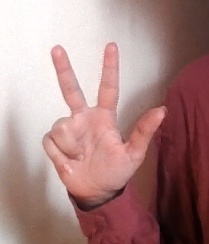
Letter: al